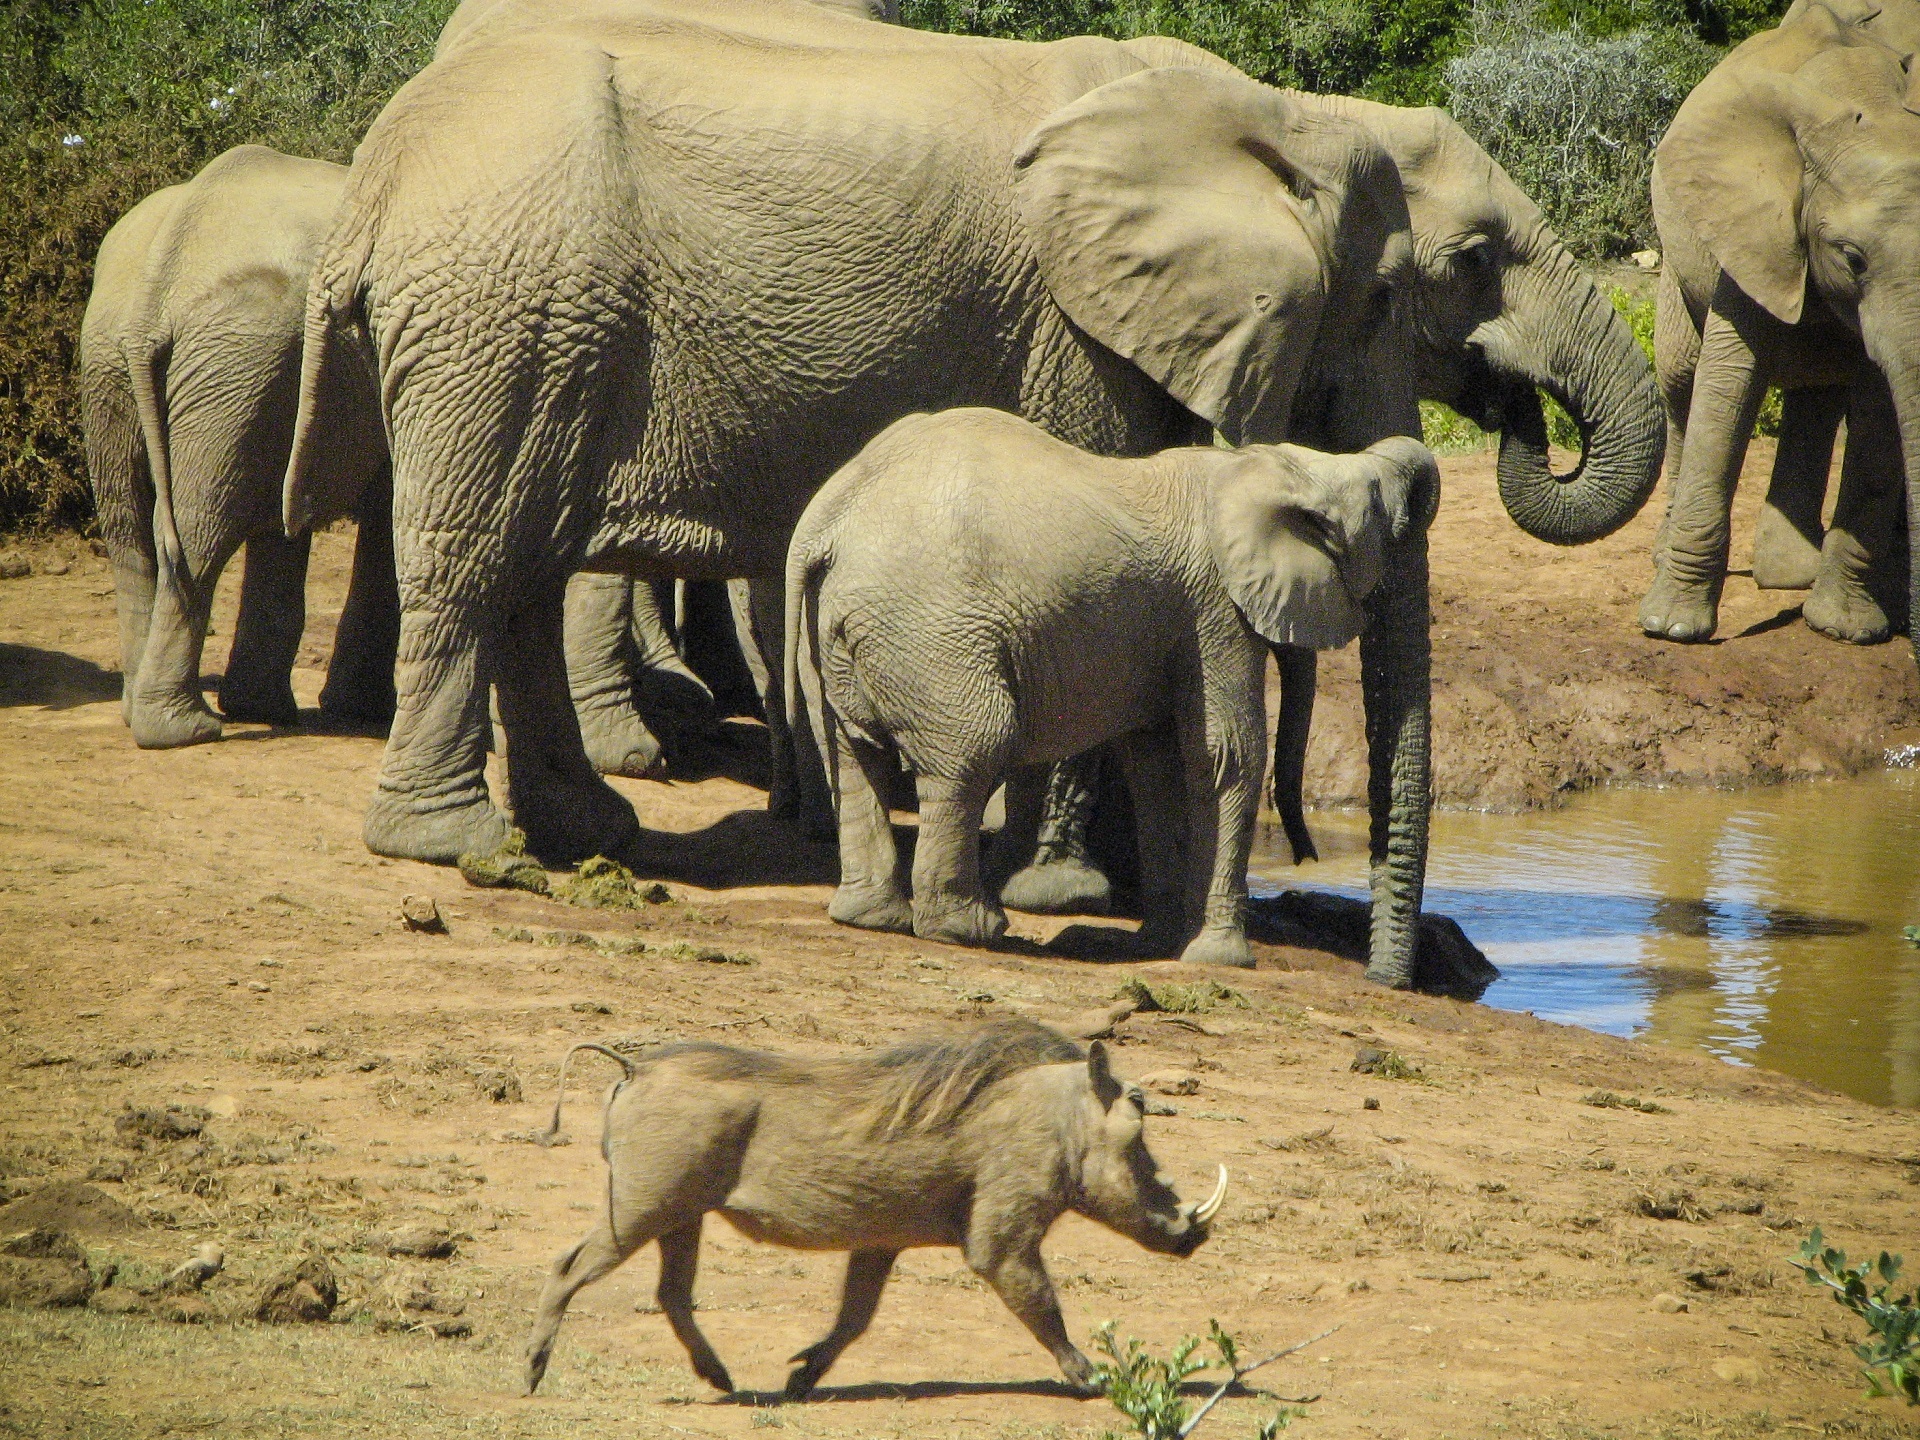
water, nature, adventure, wildlife, standing, zoo, herd, mammal, baby, fauna, savanna, elephant, drinking, mammals, trunks, large, safari, elephants, south africa, wild boar, addo national park, pachyderms, indian elephant, african elephant, elephants and mammoths